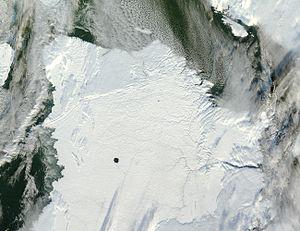
Le lac Couture est une étendue d'eau du Nunavik recouvrant un cratère de météorite.